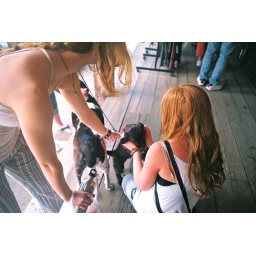
cute as a duck in a hat